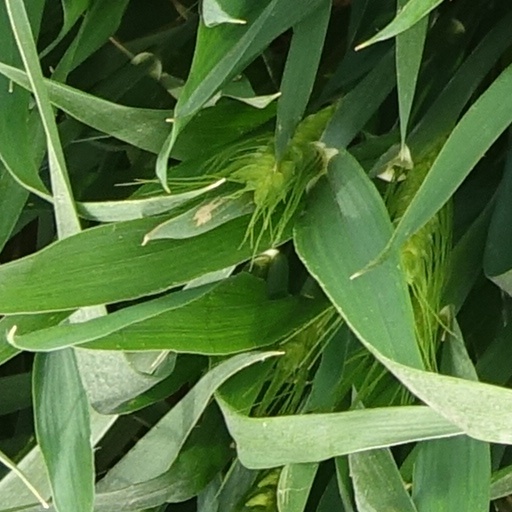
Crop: wheat